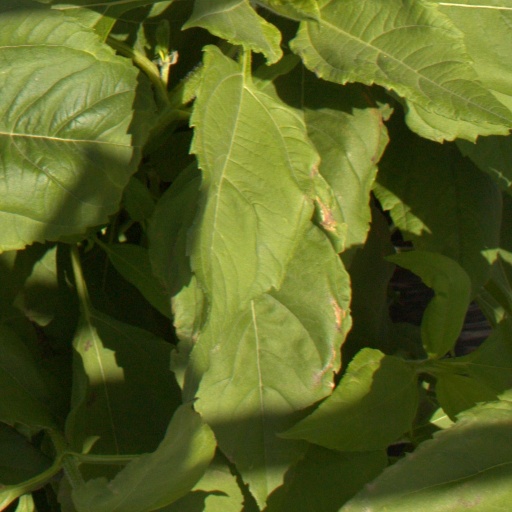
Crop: Jerusalem artichoke